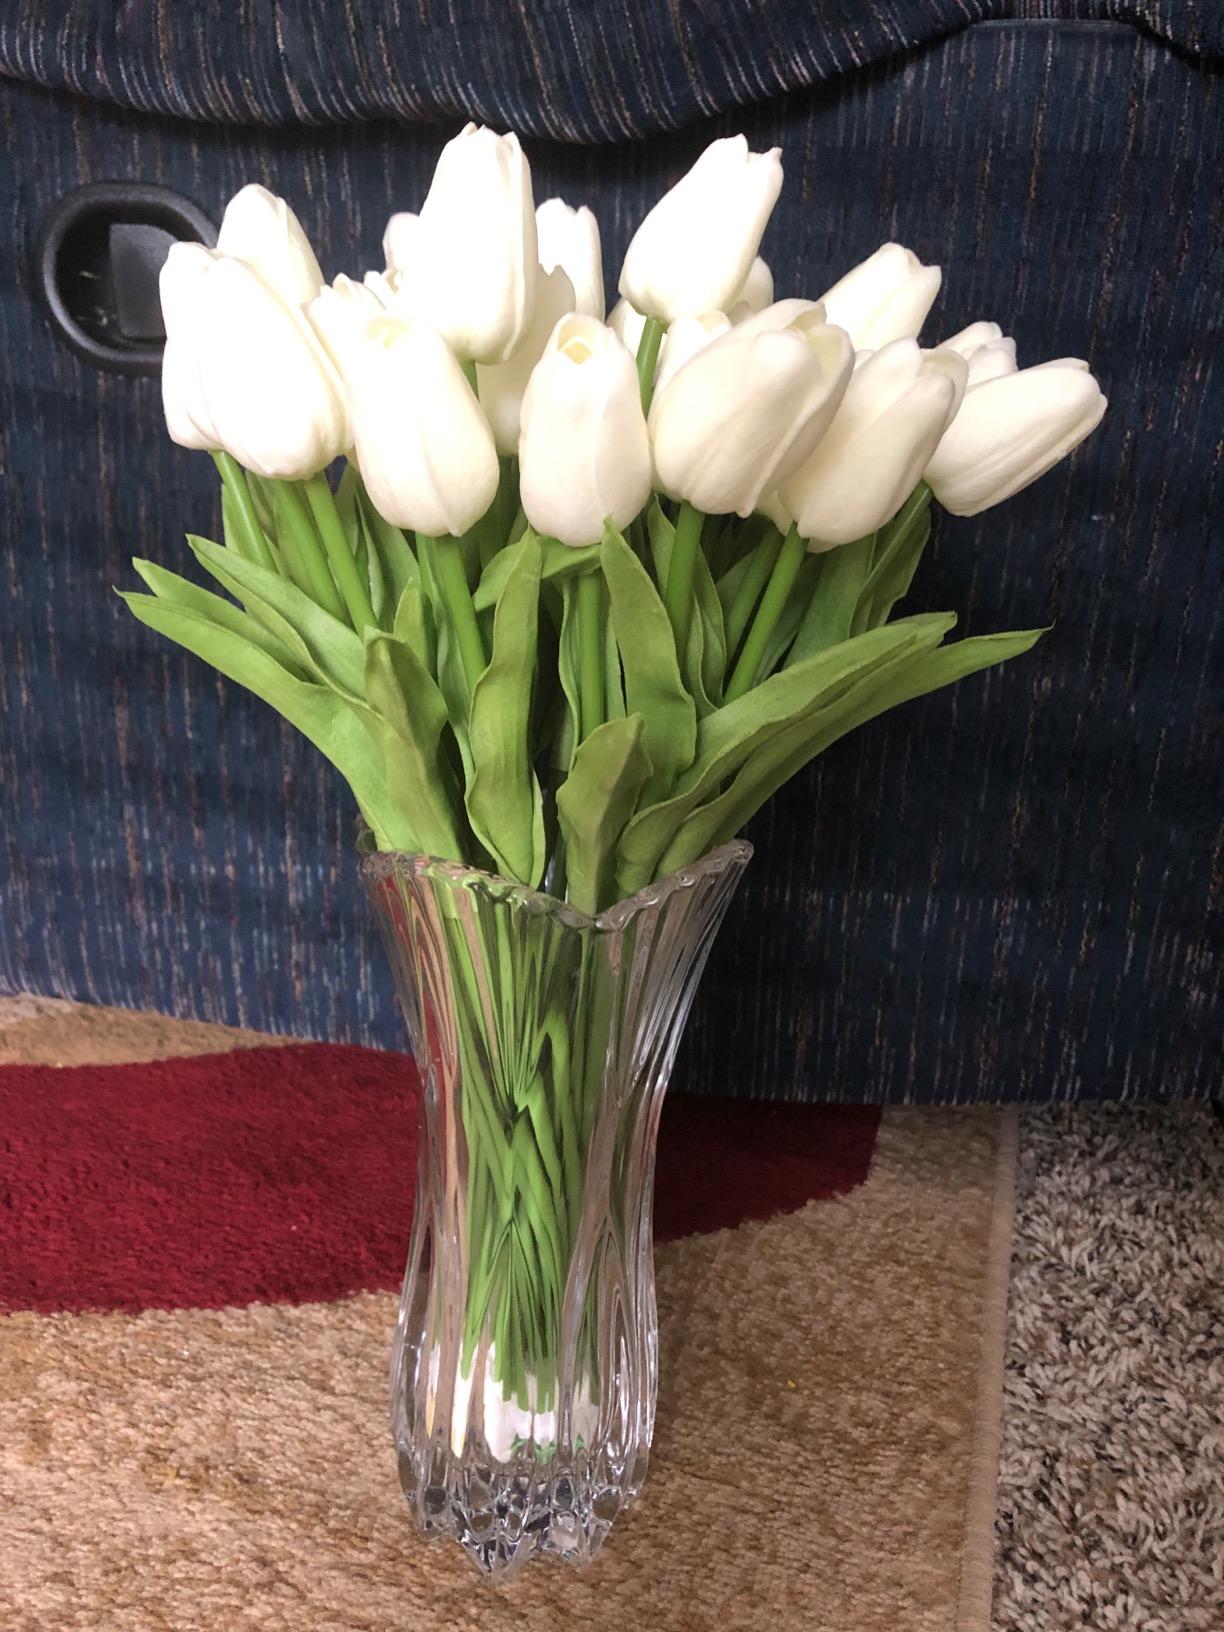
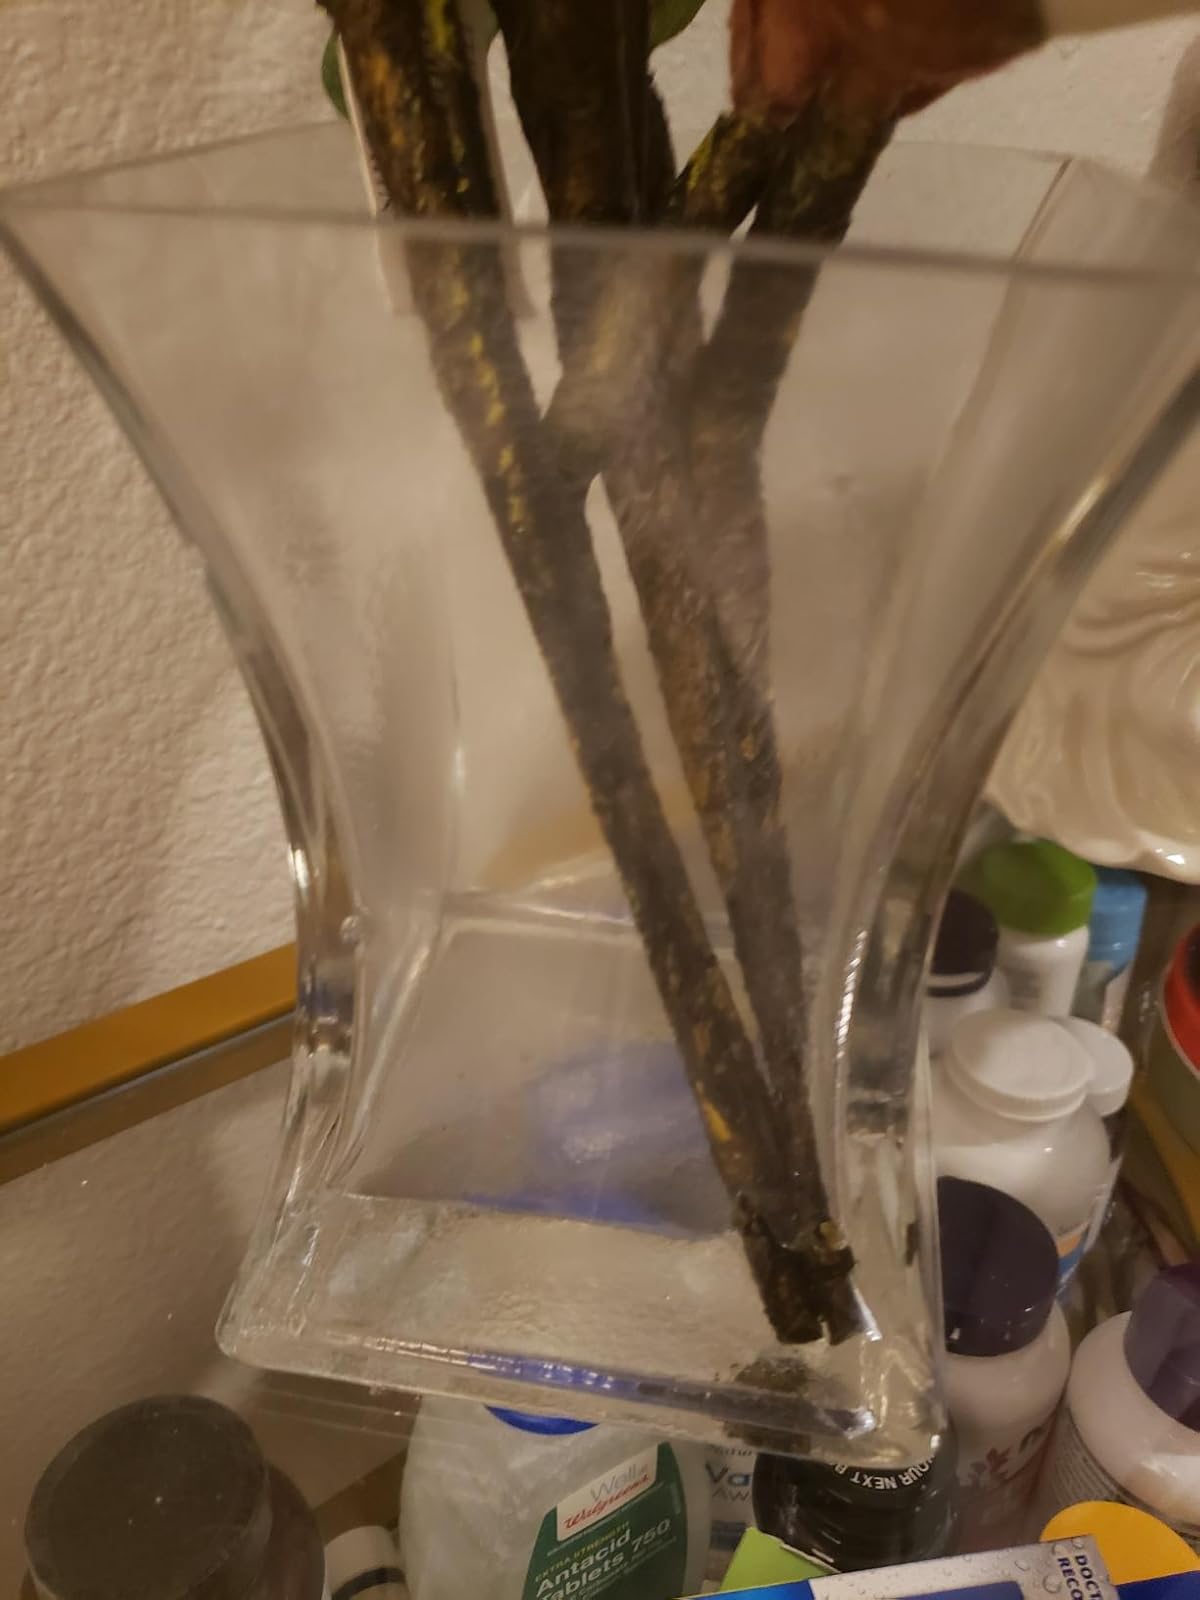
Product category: vase
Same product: no